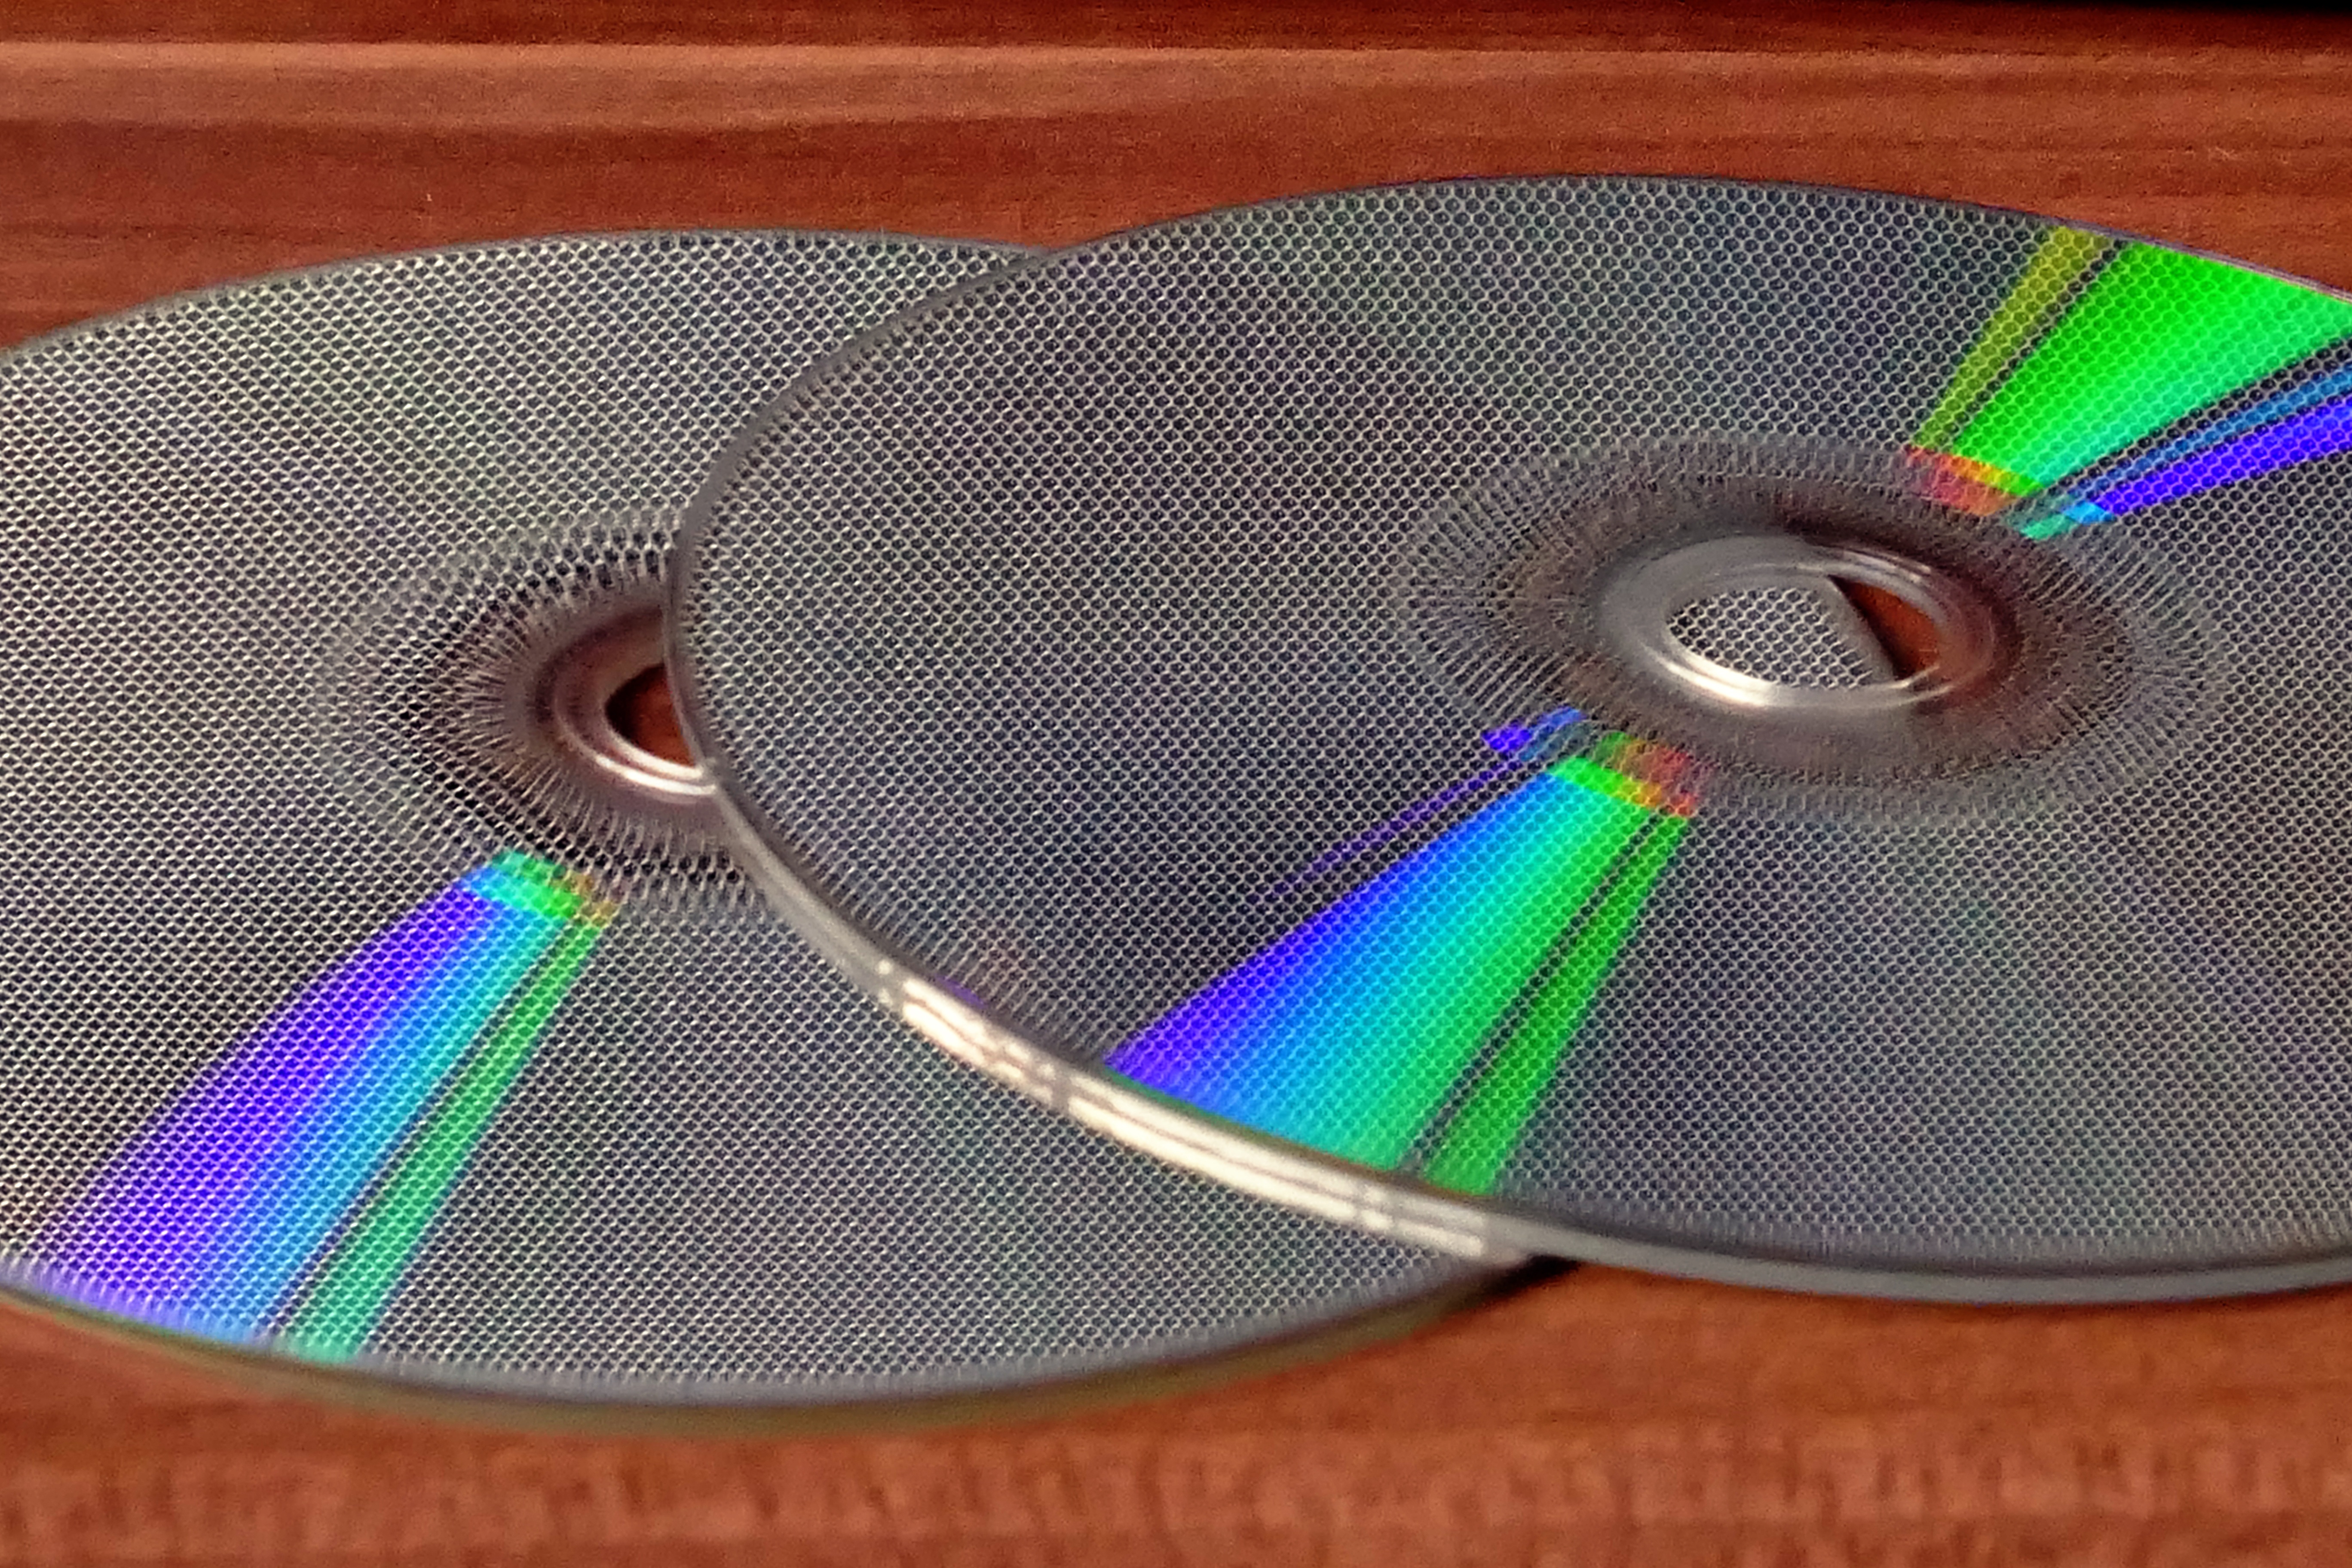
computer, record, music, wing, technology, plastic, green, color, memory, material, circle, storage, burn, audio, glasses, digital, media, cd, dvd, information, compact, software, disc, rom, backup, data, copy, optical, cd rom, compact discs, cd s, recordable, fashion accessory